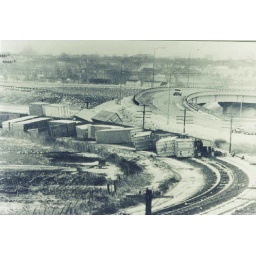
Truck trailers from derailed train cars jumbled along this curve in Colorado